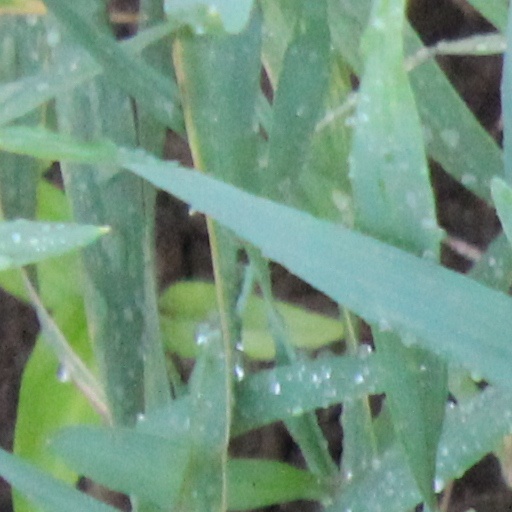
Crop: wheat